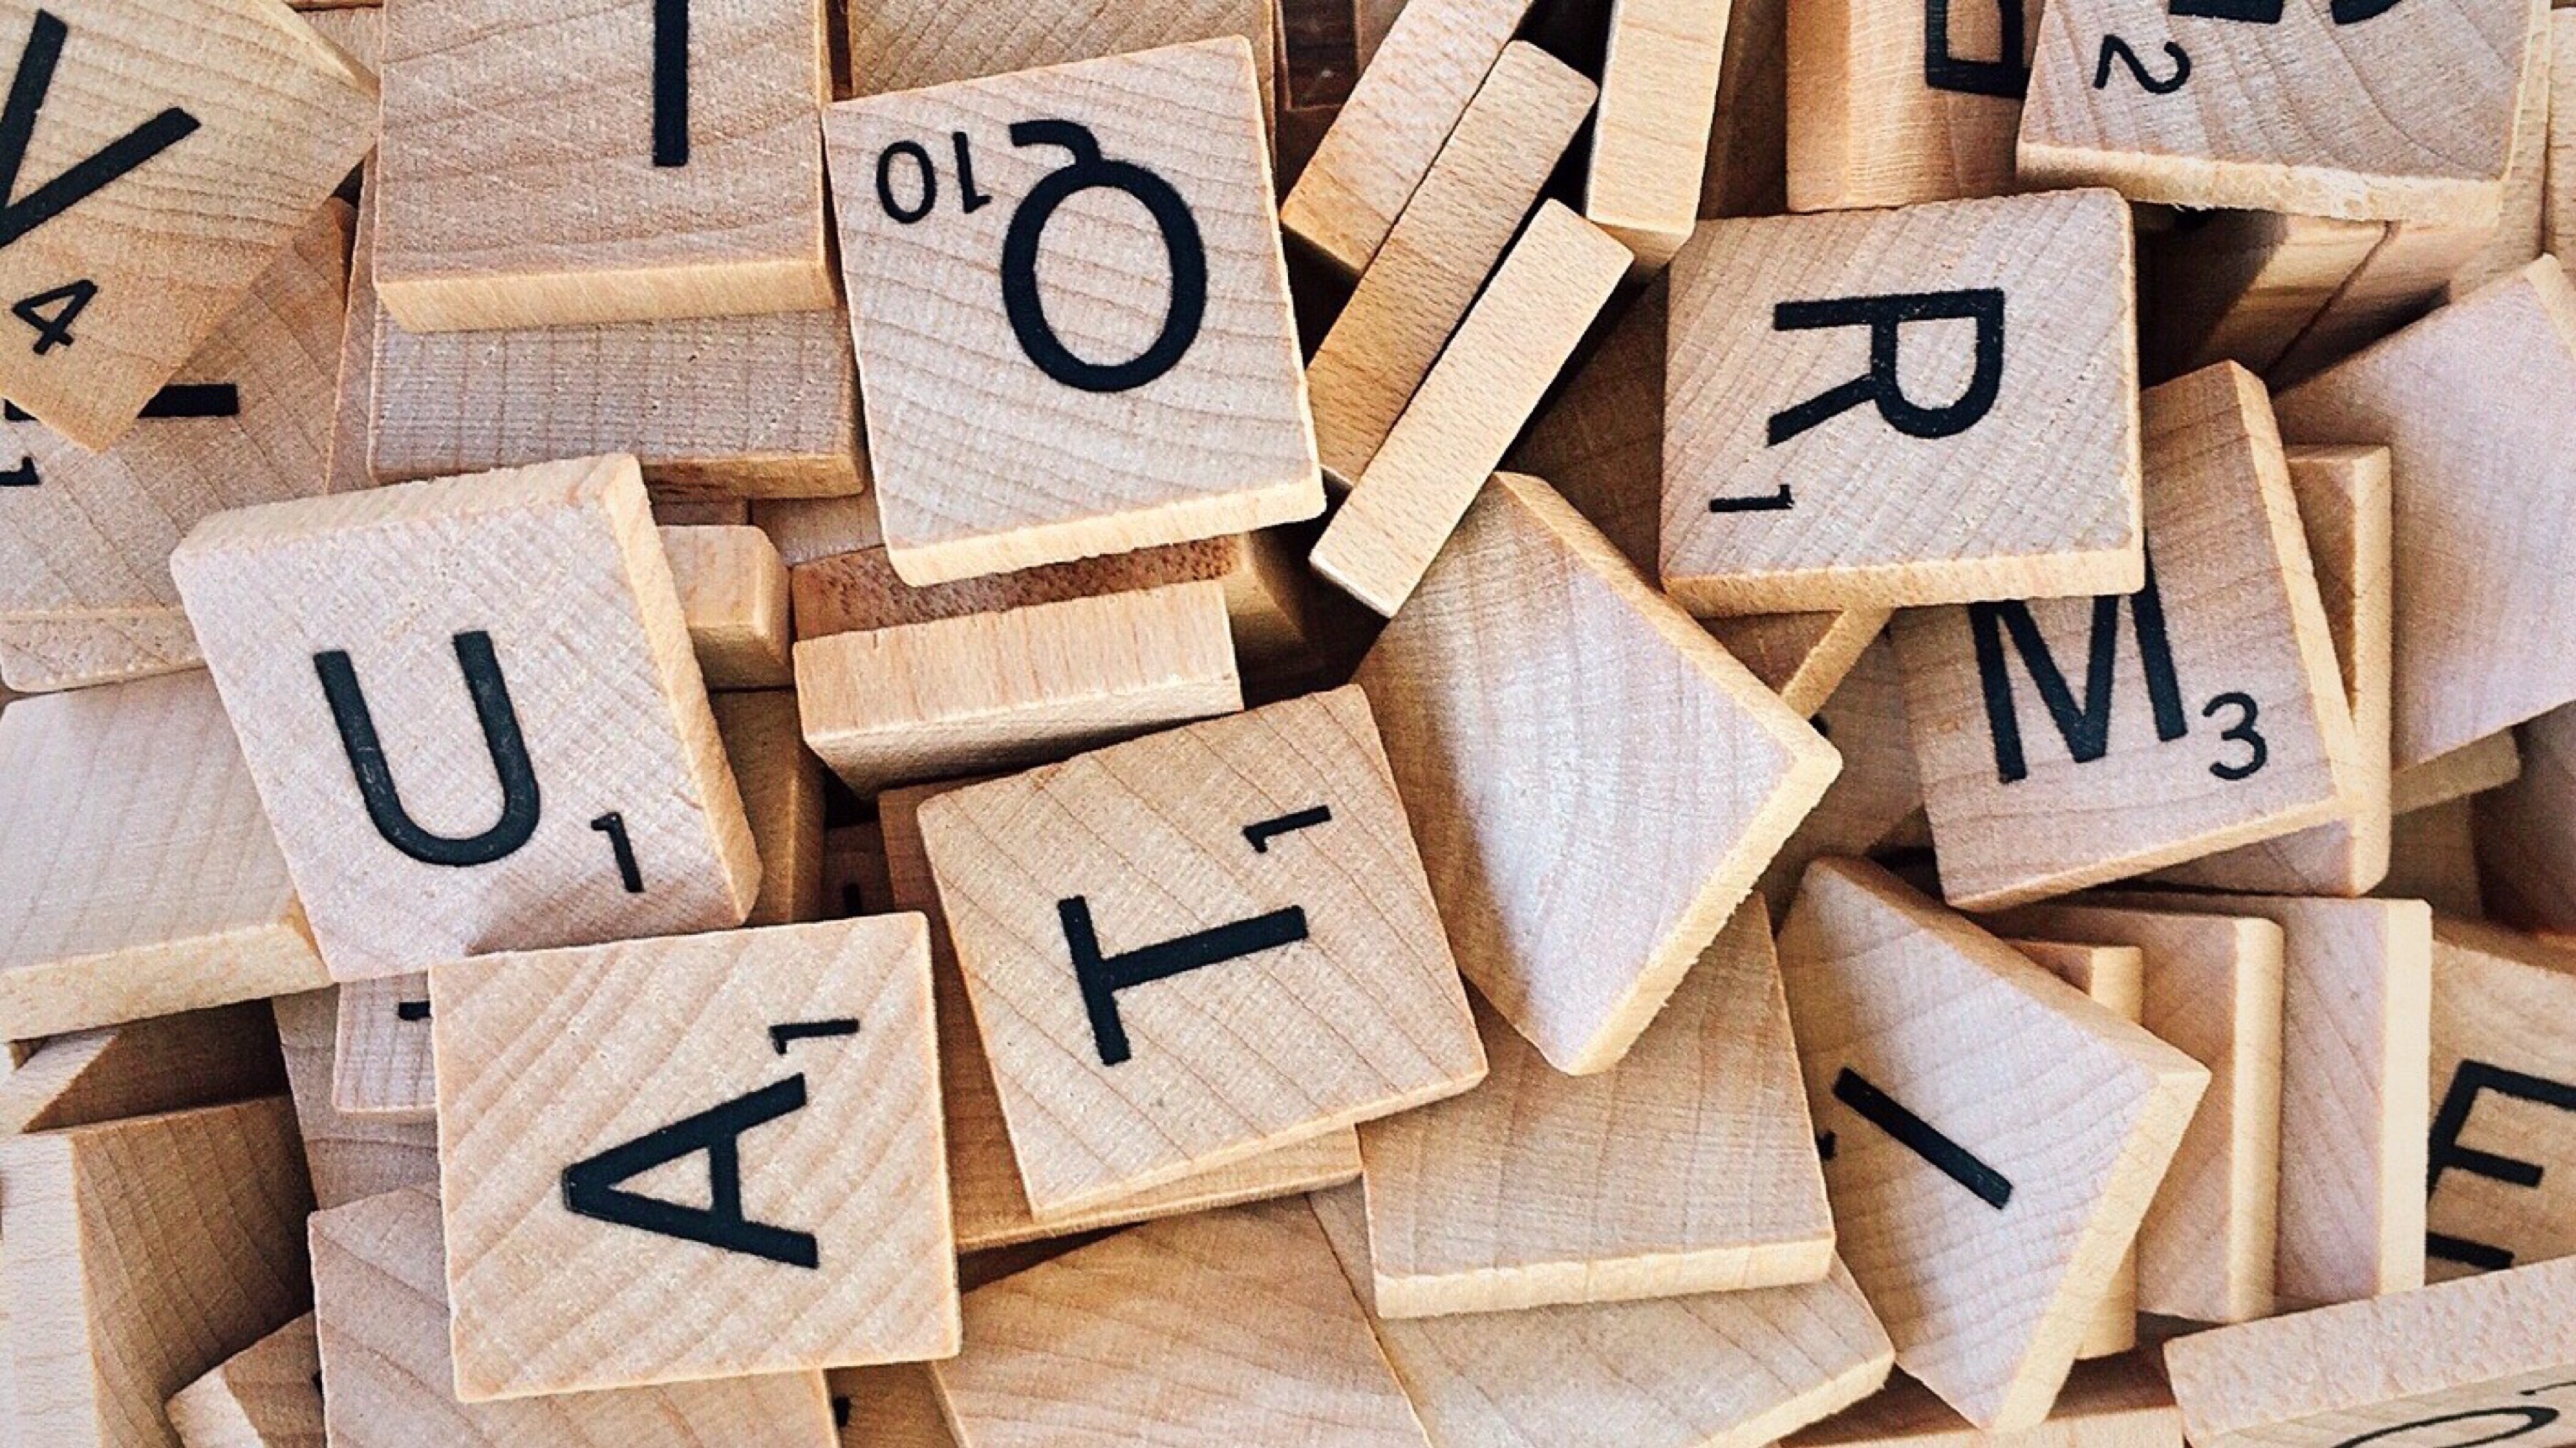
wood, game, play, number, toy, scrabble, brand, font, letters